Şahin Bey

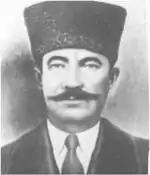
"Şahin Bey"

Mehmed Said (1877, Antep, Aleppo Vilayet – 28 March 1920), better known as Şahin Bey or Şahan Bey in the local Turkish dialect, was the commander of the Turkish revolutionaries that were stationed in the city of Gaziantep during the Turkish War of Independence.